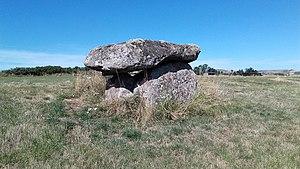
Dolmen de Touls This building is inscrit au titre des Monuments Historiques. It is indexed in the Base Mérimée, a database of architectural heritage maintained by the French Ministry of Culture,